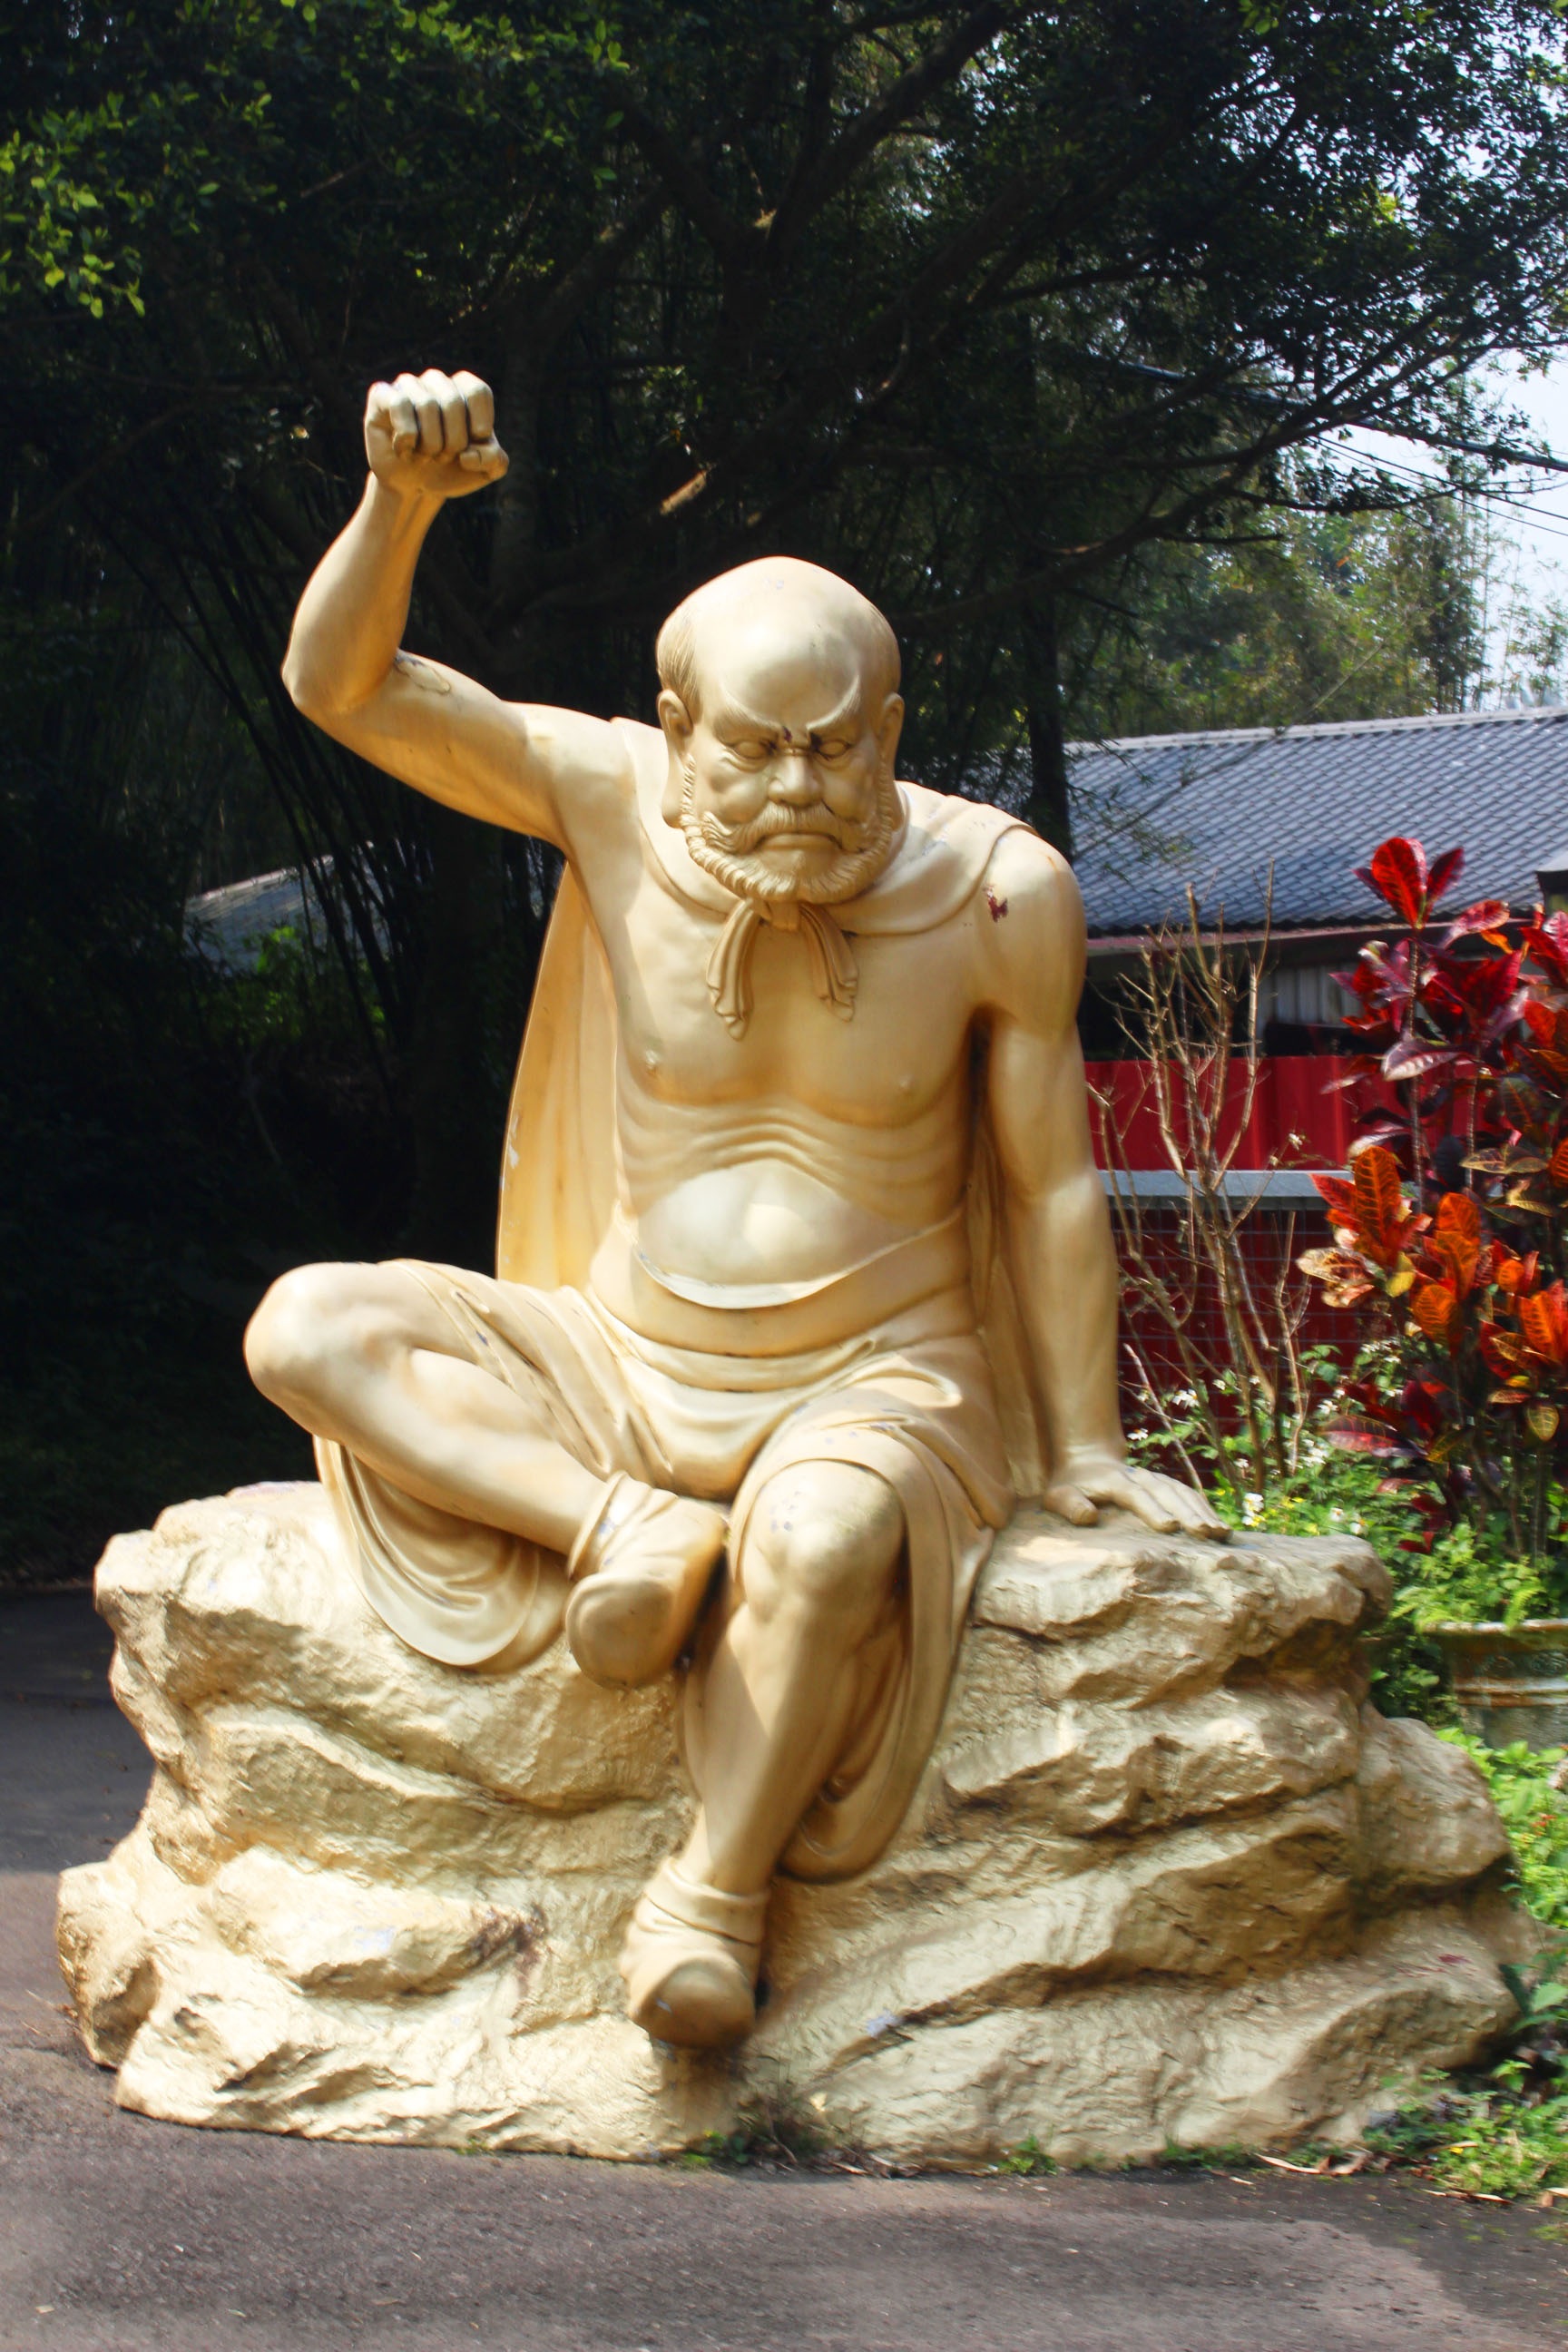
monument, statue, sitting, religion, asia, sculpture, art, temple, taiwan, carving, mythology, buddha statues, gautama buddha, ancient history, human positions, rohan